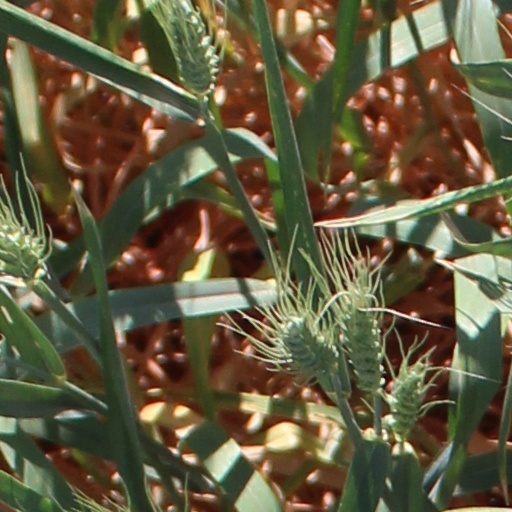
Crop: wheat